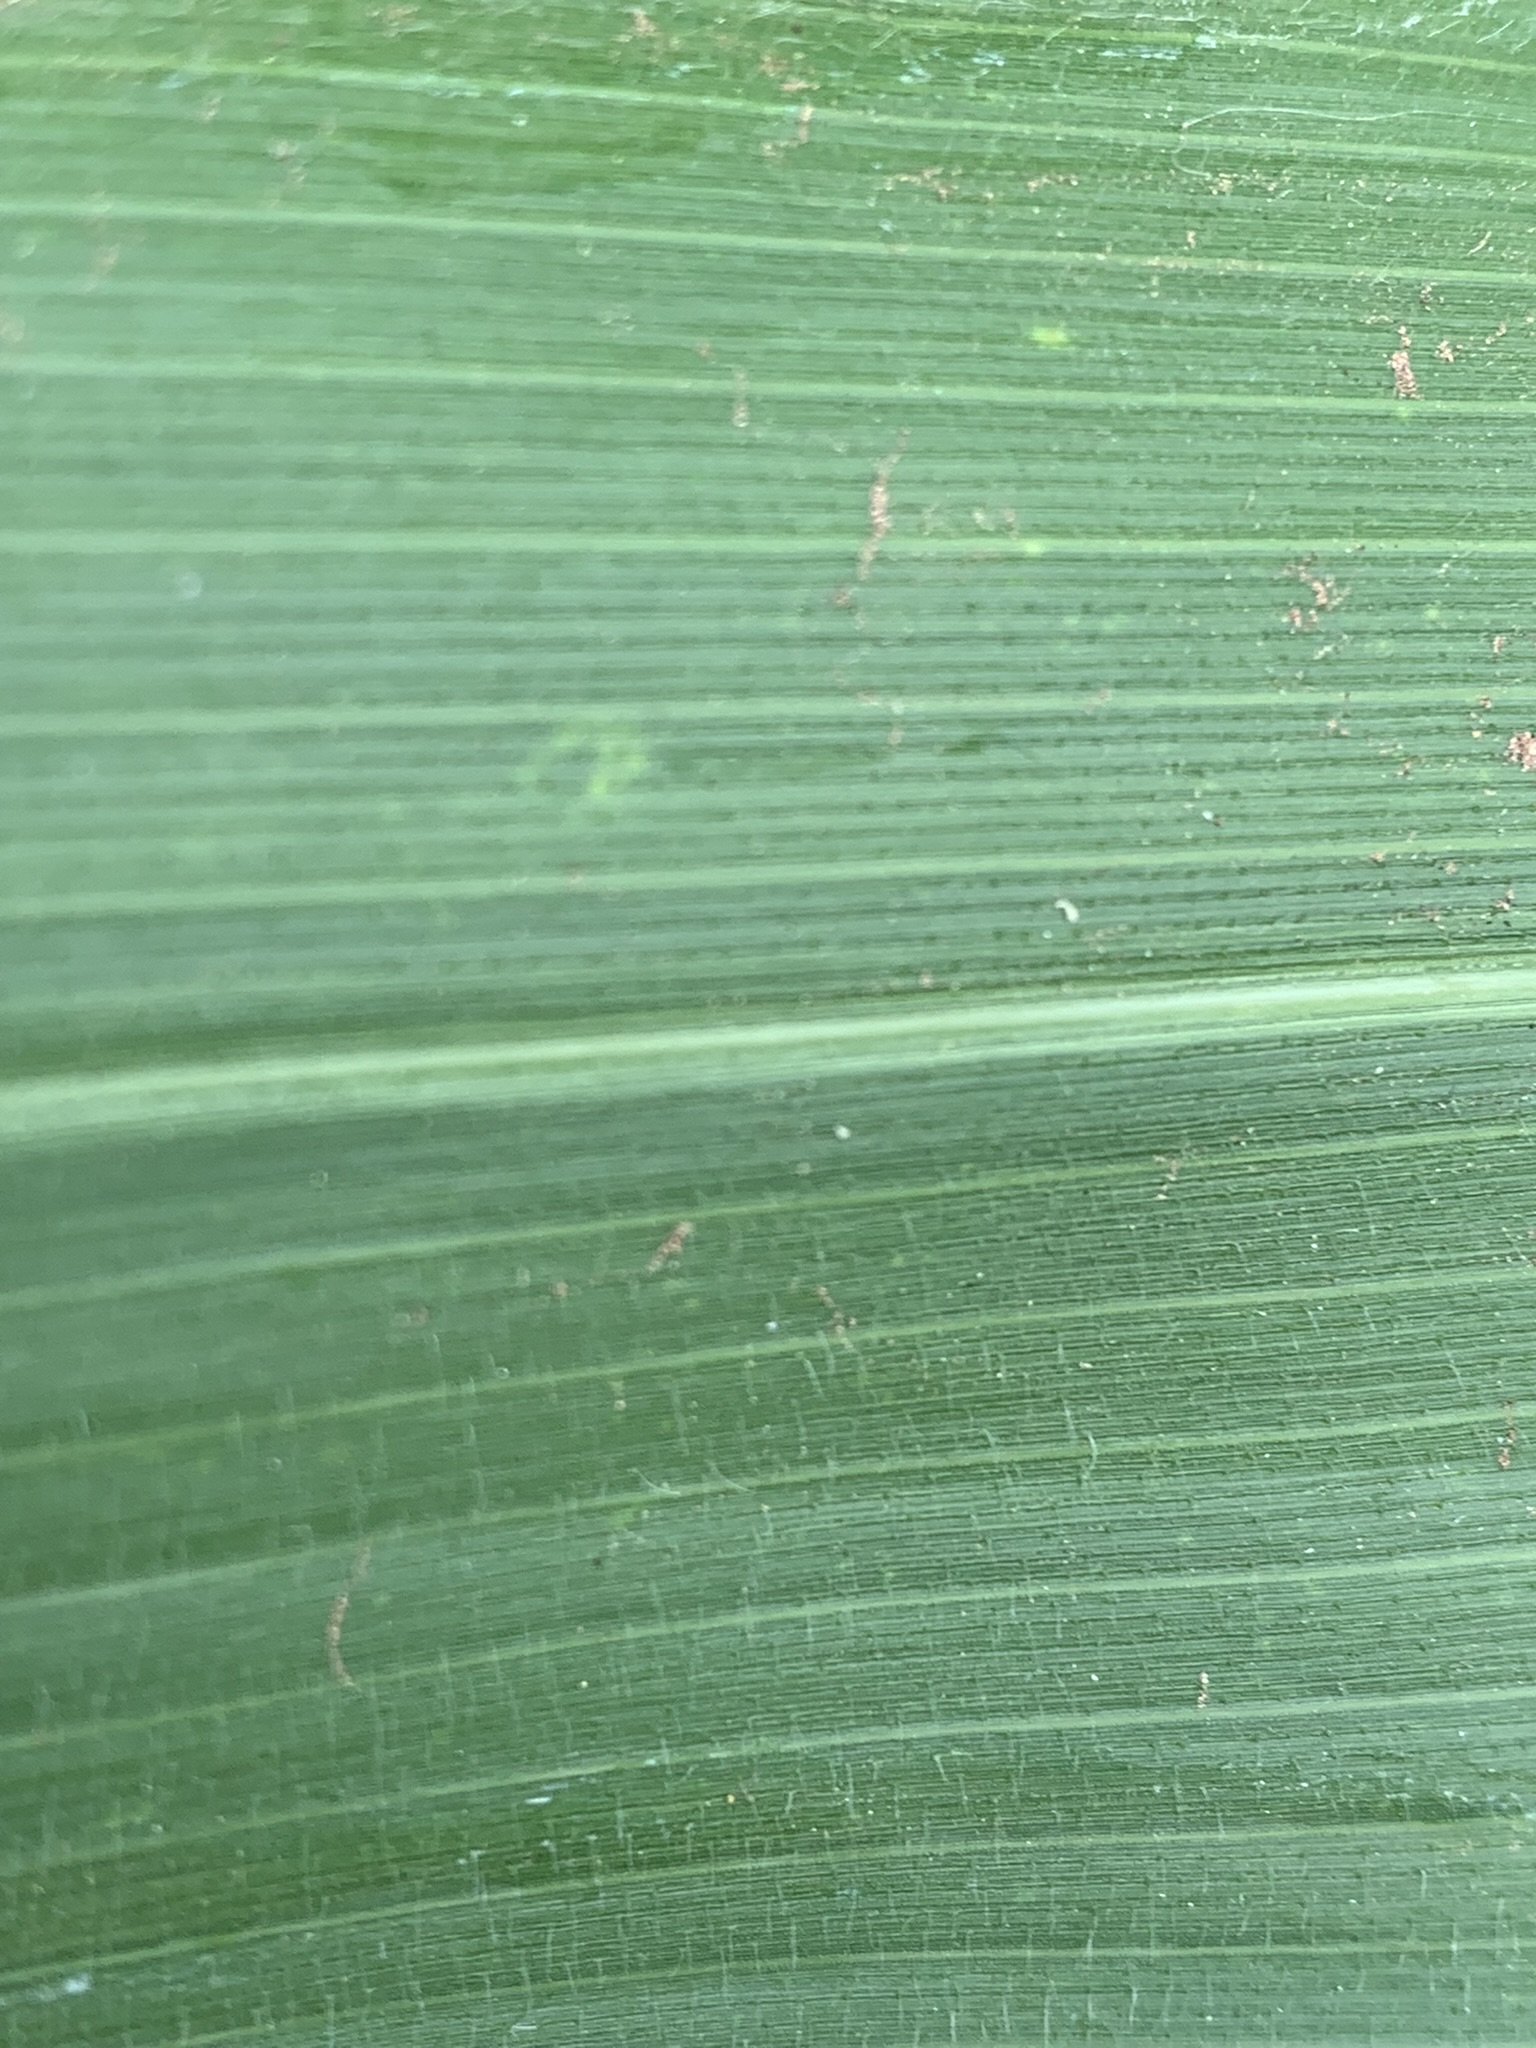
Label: Healthy